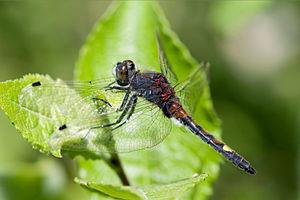
Cette liste recense les odonates répertoriés dans le canton de Genève par un ouvrage de 1996, complété par un ouvrage de 2012.